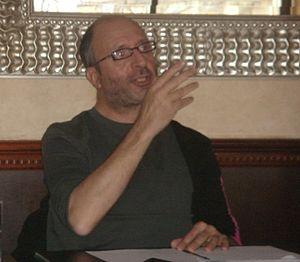
Jean-Claude Michéa est un professeur de philosophie retraité et philosophe français, auteur de plusieurs essais consacrés notamment à la pensée et à l'œuvre de George Orwell.